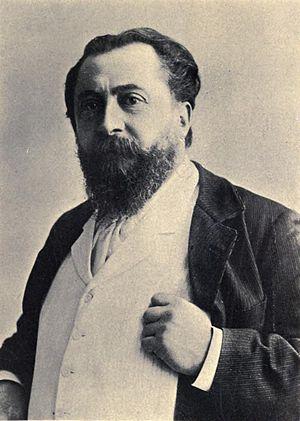
Abraham Catulle Mendès, né à Bordeaux le 21 mai 1841 et mort à Saint-Germain-en-Laye le 8 février 1909, est un écrivain et poète français.